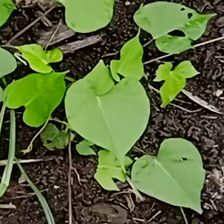
Weed species: Obscure_morning _glory(Ipomoea obscura)